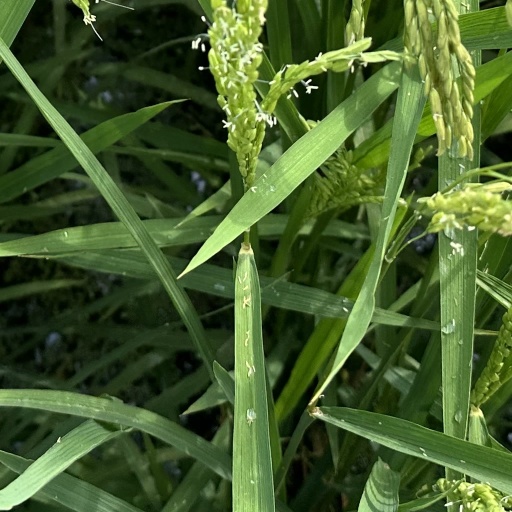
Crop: rice